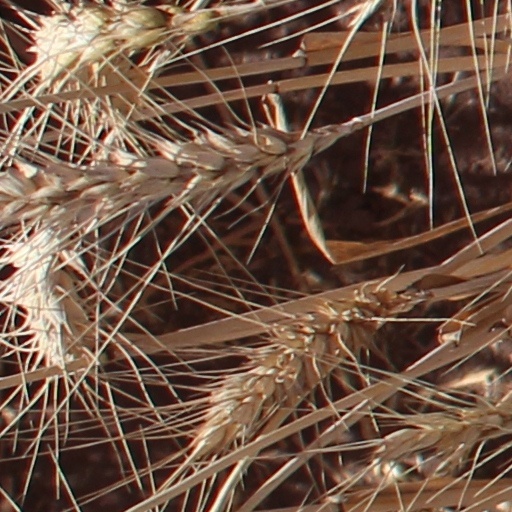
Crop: wheat